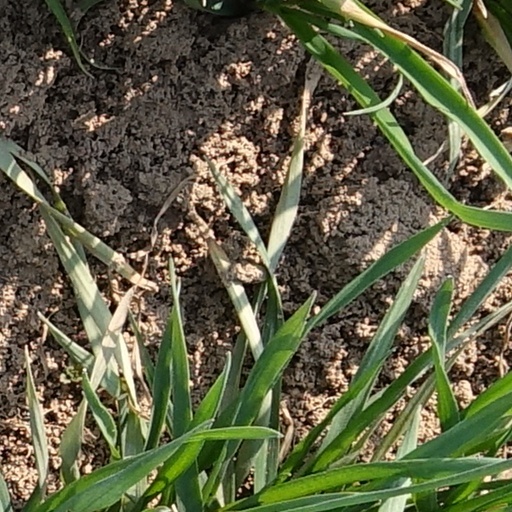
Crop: wheat